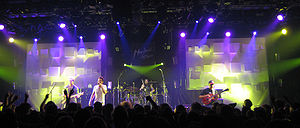
Audioslave
Audioslave ved Montreux Jazzfestival i 2005.
Audioslave var et rock/funk-gruppe, der blev dannet i 2001 af Chris Cornell og Tom Morello, Tim Commerford og Brad Wilk fra Rage Against The Machine. Chris Cornell forlod i 2007 gruppen pga. musikalsk uenighed. I 2017 annoncerede de deres genforening og tre dage efter optrådte Audioslave for første gang i over et år hos Profets of Rage's Anti-Inaugural Ball.